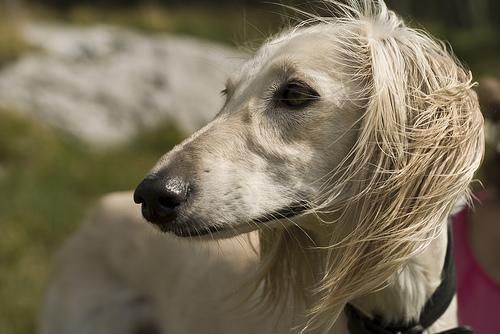
Saluki